Cuisine of Michigan

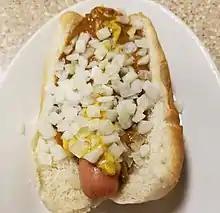
A Detroit-style Coney dog

Detroit also has its own style of pizza, a thick-crusted, Sicilian cuisine-influenced, rectangular type called Detroit-style Pizza. Other Detroit foods include zip sauce, served on steaks; the triple-decker Dinty Moore sandwich, corned beef layered with lettuce, tomato and Russian dressing; and a Chinese-American dish called "warr shu gai" or almond boneless chicken. Many pizza chains have had their start in or around Detroit, including Little Caesars, Jet's Pizza, Hungry Howie's Pizza, and Domino's Pizza in nearby Ypsilanti. Two of those chains, Little Caesars and Domino's Pizza, are both in the top three largest pizza chains in the United States.